Xavier Paul

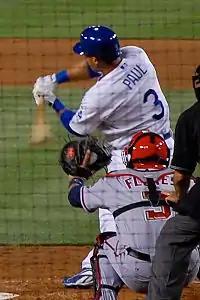
Paul batting for the Dodgers in

Paul played for the High-A Vero Beach Dodgers in 2005 and 2006, and was ranked by "Baseball America" as the Best Defensive outfielder in the entire Single-A level.